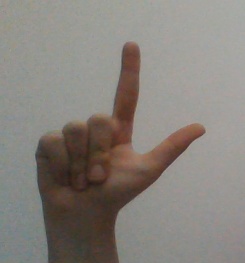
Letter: laam